Habits (Stay High)

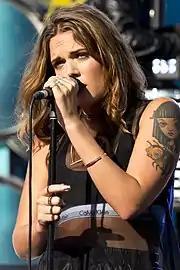
Tove Lo performing "Habits (Stay High)" during the Swedish Sommarkrysset television program in 2014.

The singer performed "Habits (Stay High)" alongside "Love Ballad", "Out of Mind" and "Not Made For This World" at Swedish radio station P3 on 10 April 2013. On 7 May, Lo sang the song in a live session for PSL in Sweden. Rich Thane of The Line of Best Fit said that, despite the "smoky room and poor light", the performance was "wonderfully emotive". On 27 February 2014, Lo performed the track at the Norwegian festival . The following month, she sang the song alongside "Not on Drugs" and other songs from "Truth Serum" at the South by Southwest festival. On 25 March, the singer held a concert at the Tavastia Club in Helsinki, Finland and performed the track among other material from "Truth Serum". Lo also sang "Habits (Stay High)" alongside the other songs from "Truth Serum" and "Run On Love" for her first show in the United Kingdom at Notting Hill Arts Club on 2 April 2014. Echoing this thought, Michael Cragg of "The Guardian" rated the show with four stars out of five and deemed it as "a punchy UK debut". Lo performed the same set list at her Hoxton Square Bar & Kitchen show on 6 May 2014. On 8 May, the singer sang the track during The Great Escape Festival in the United Kingdom.